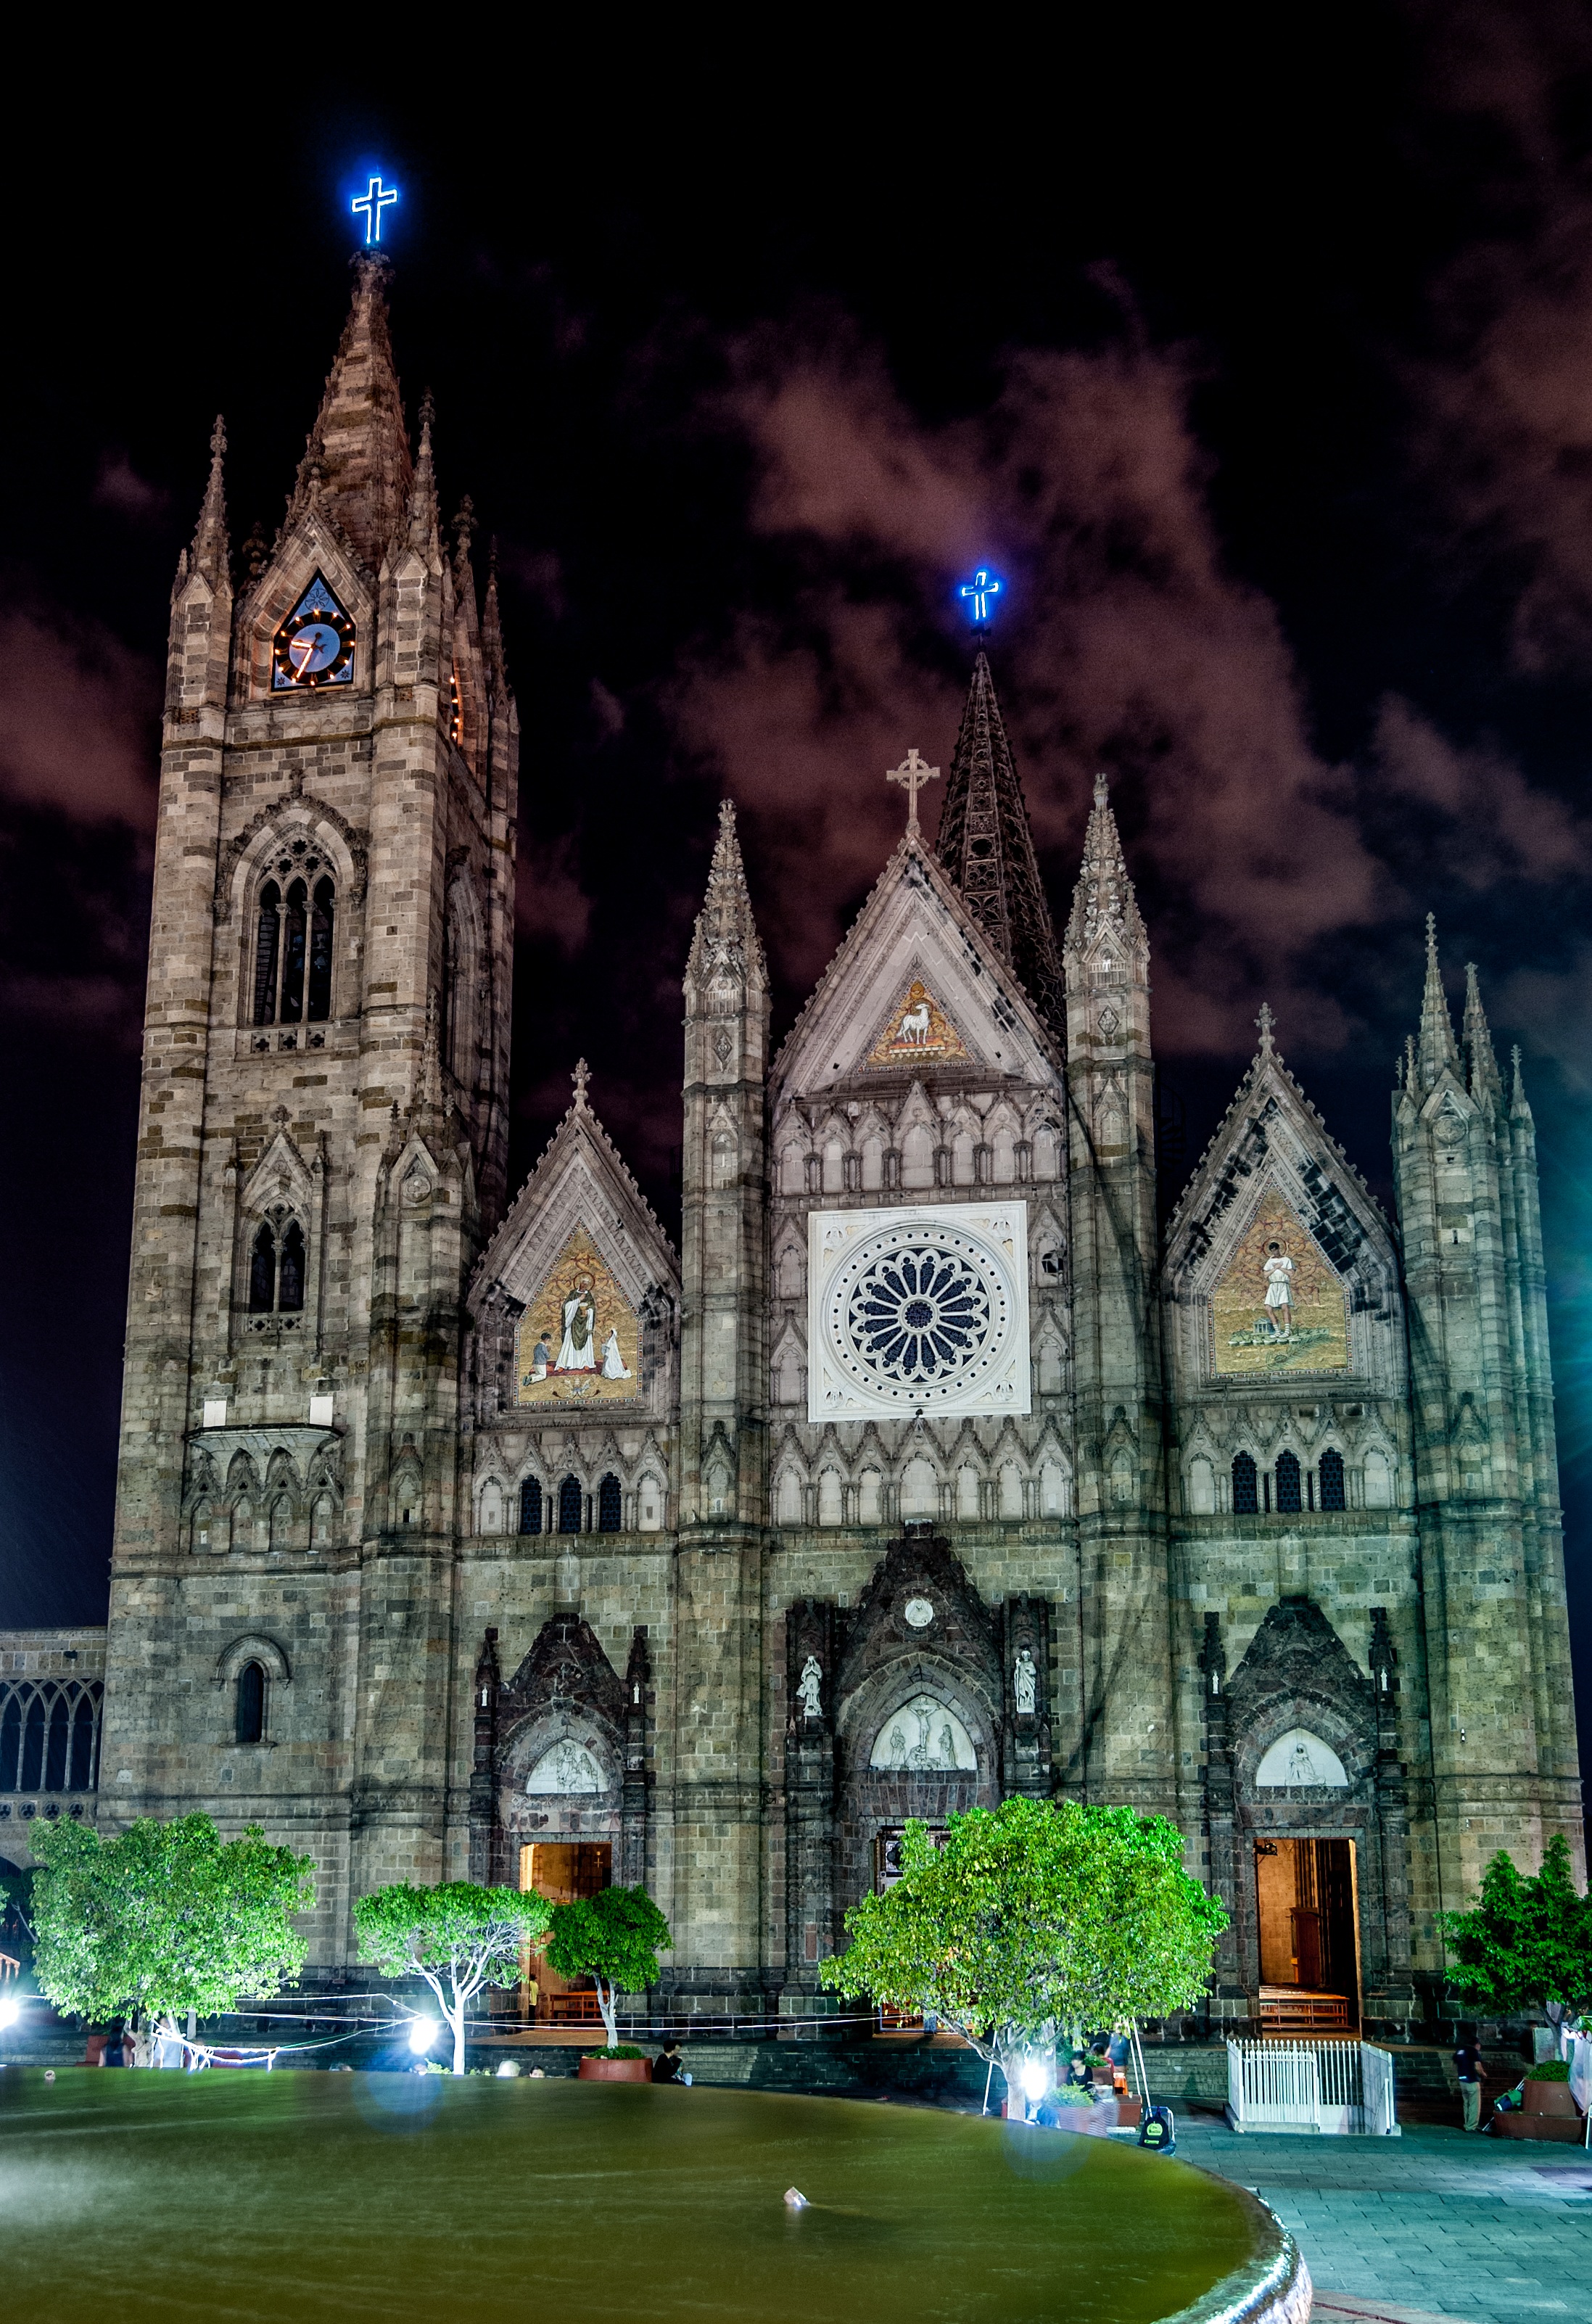
architecture, night, building, cityscape, tower, landmark, church, cathedral, place of worship, catholic, buildings, guadalajara, temples, night photography